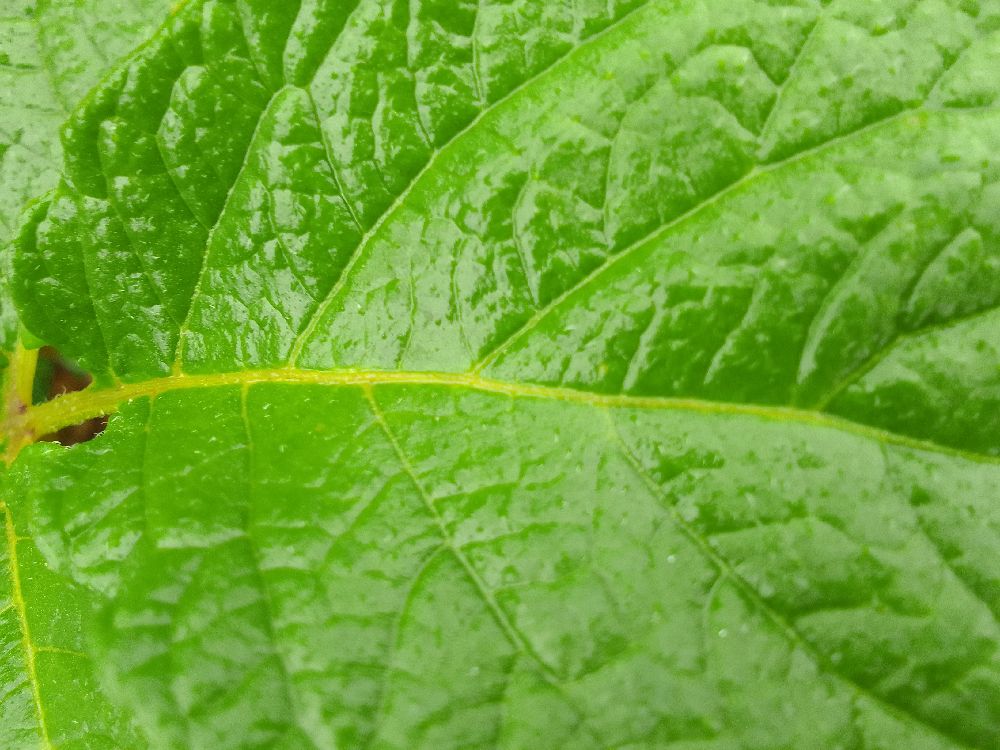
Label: Healthy